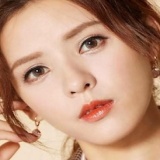
diễn viên Trương Dư Hi